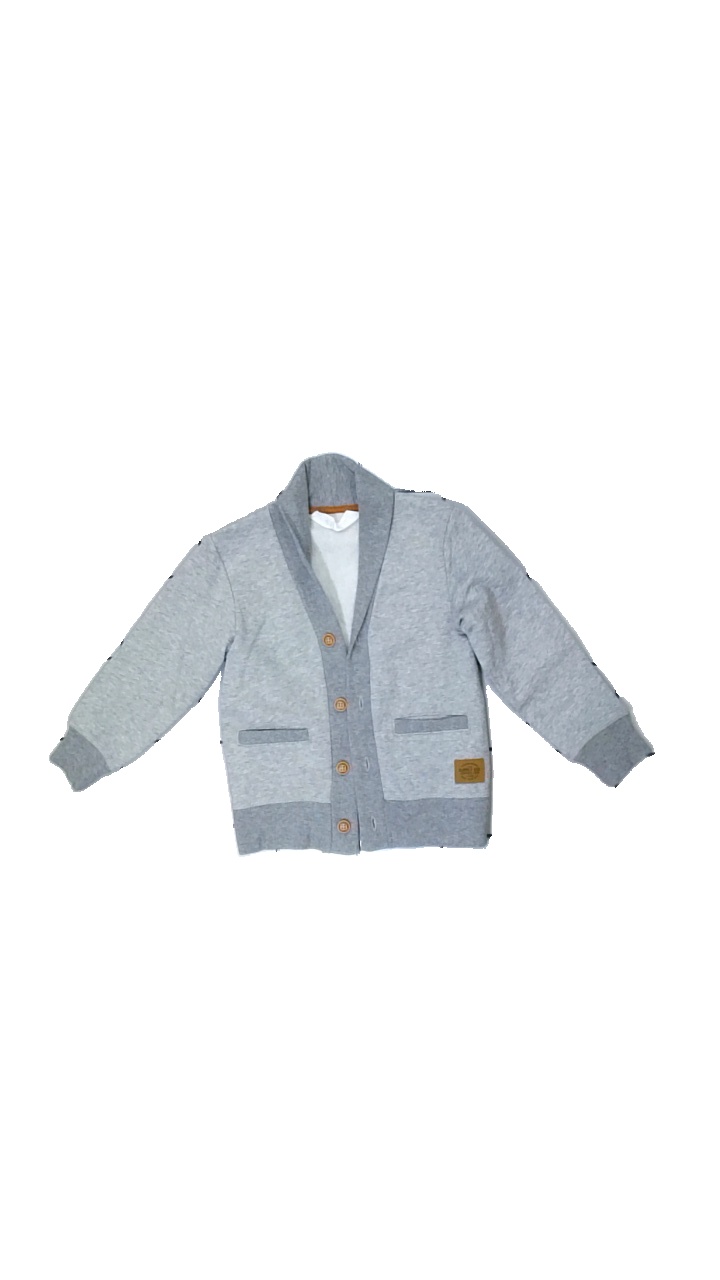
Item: Cardigan (Children)
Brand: H&m
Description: Grey cardigan
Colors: Grey
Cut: Regular
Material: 86% Cotton 11% Cont?
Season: All
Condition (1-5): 5
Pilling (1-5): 5
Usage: Reuse
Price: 50-100